Orbis (Polish travel agency)

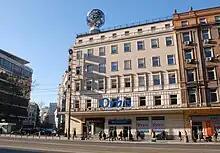
Orbis headquarters in Warsaw with the symbolic globe at the top

Orbis is the oldest travel agency in Poland, founded in 1920 in Lwów (now: Lviv, Ukraine). Currently, it is the largest hotel group in Poland and Central Europe, and parent company of Orbis S.A. Capital Group, which has nine subsidiaries. Its name comes from a Latin language word Orbis, which means world.